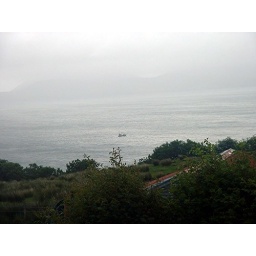
Just before the weather broke, this boat arrived below the house to shelter!